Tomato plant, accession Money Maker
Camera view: vertical (180 deg); turntable rotation: 150 degrees
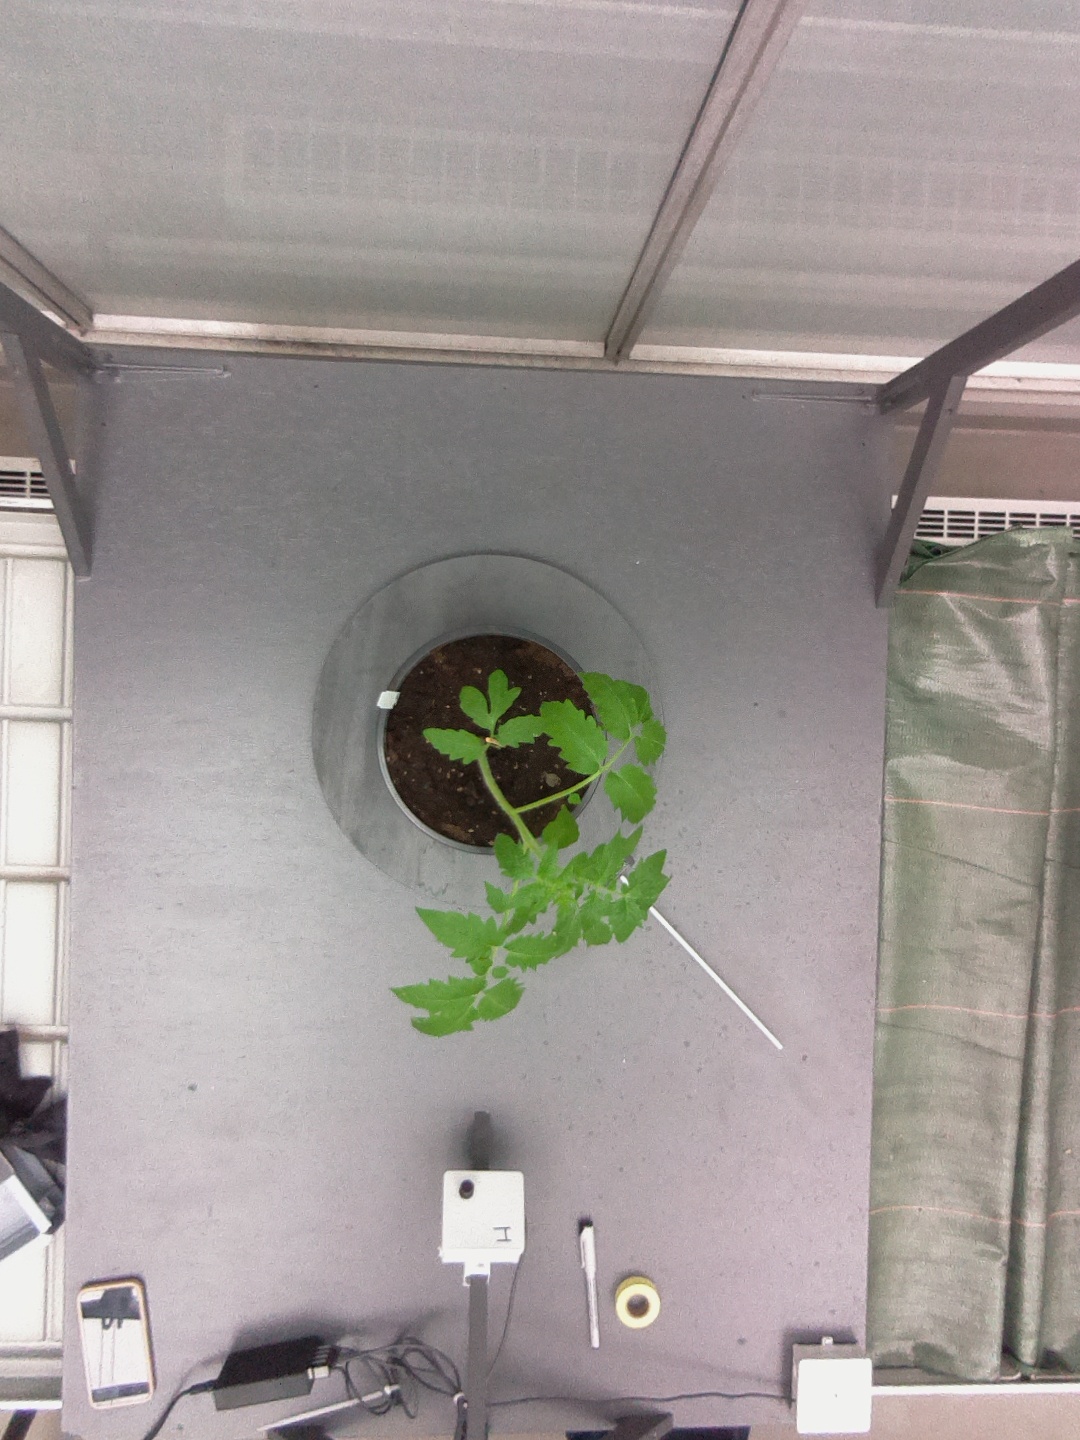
BBCH growth stage 13: 6 of true leaves visible